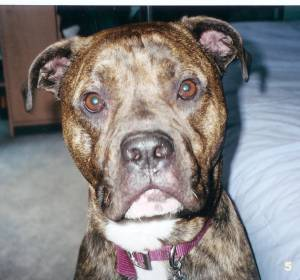
Breed: american pit bull terrier